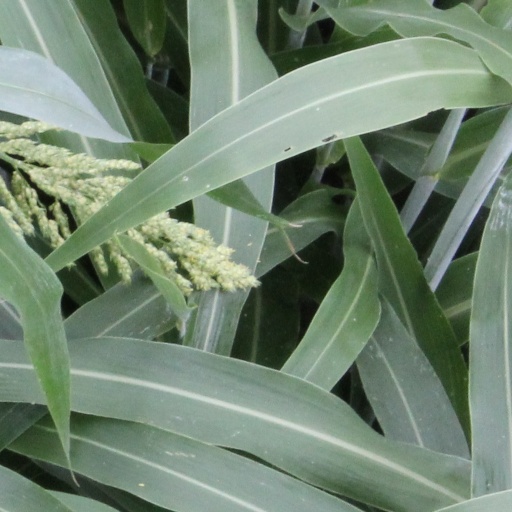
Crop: sorghum